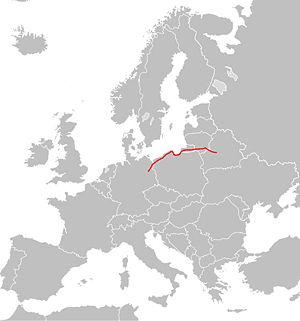
La route européenne 28 est une route reliant Berlin à Minsk en passant par Szczecin, Gdańsk, Kaliningrad et Vilnius.